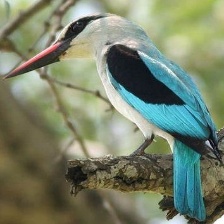
Species: WOODLAND KINGFISHER
Scientific name: HALCYON SENEGALENSIS